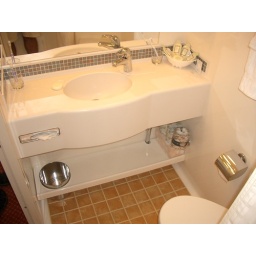
Not a lot of floorspace. Used towels can go on the shelf below the sink.